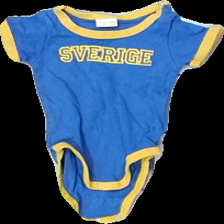
View: front
Type: Top
Category: Children
Brand: Not in the list
Colors: Blue, Yellow
Material: 100% Cotton
Pattern: Other
Cut: Tight
Size: 62
Season: All
Price range: <50
Recommended usage: Recycle
Description: blue body with yellow details and print